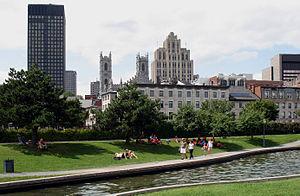
Vieux-Montréal vu du Vieux-Port, Montréal, Canada. On aperçoit, au centre, la basilique Notre-Dame de Montréal et l’édifice Aldred.
Montréal /ˈmɔ̃ˌʁeal/ est la plus importante ville du Québec et la deuxième ville la plus peuplée du Canada, après Toronto et avant Vancouver. Elle se situe principalement sur l’île fluviale de Montréal, sur le fleuve Saint-Laurent dans le Sud du Québec, dont elle est la métropole.
Le Vieux-Montréal est un quartier historique de la ville de Montréal situé dans l'arrondissement de Ville-Marie. La majeure partie du Vieux-Montréal a été déclarée arrondissement historique, en 1964, par le Ministère des Affaires culturelles du Québec.
L'Édifice Aldred est l'un des premiers gratte-ciels modernes montréalais. Il est situé aux abords de la place d'Armes, entre les rues Saint-Jacques et Notre-Dame, dans le Vieux-Montréal. Sur cet emplacement s'élevaient auparavant l'immeuble de la Banque Jacques-Cartier et la librairie Granger et Frères.
Le Vieux-Port de Montréal est le port historique de la ville de Montréal, métropole du Québec, au Canada. Situé sur la berge nord du fleuve Saint-Laurent, il s'étend sur plus de deux kilomètres au sud du Vieux-Montréal.